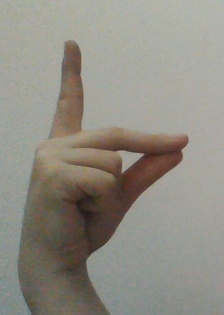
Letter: ta